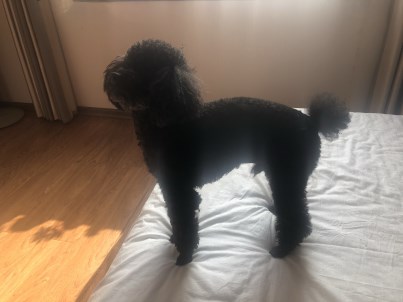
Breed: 7449-n000128-teddy